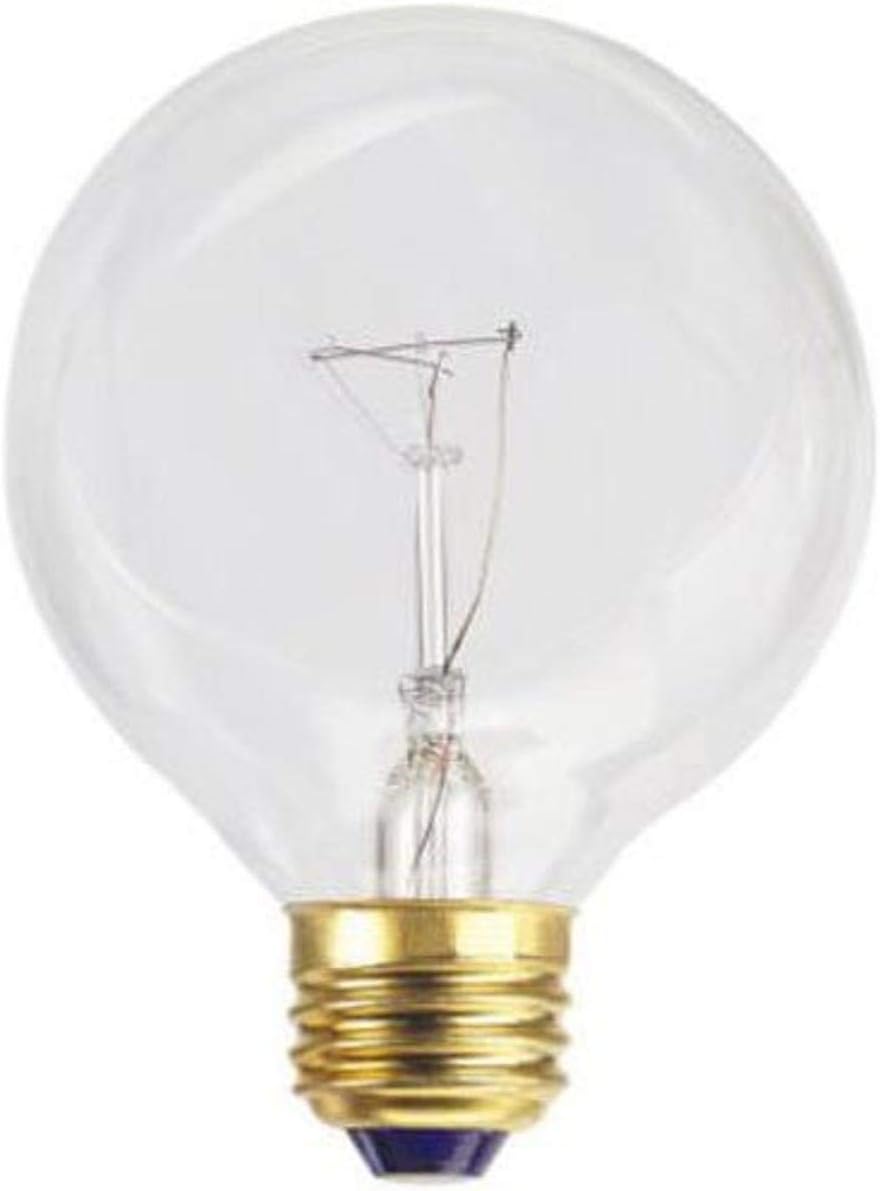
KEYSTORE INTL MCO 70877 Westpointe Vanity Globe light Bulb, 40W, Clear
Category: Tools & Home Improvement
Westport, 40G25, 40W, 120V, clear vanity globe light bulb, maximum overall length 4-D/8 inch x 3-D/8 inch diameter, standard base, 400 lumens, 1500 average rated hours, boxed.
Features: It is 1500 Average Rated Hours Boxed | It is Westpointe 40G25 40W 120V Clear Vanity Globe light Bulb | Maximum Overall Length 4-3/8" x 3-1/8" Diameter Standard Base | This is easy to use